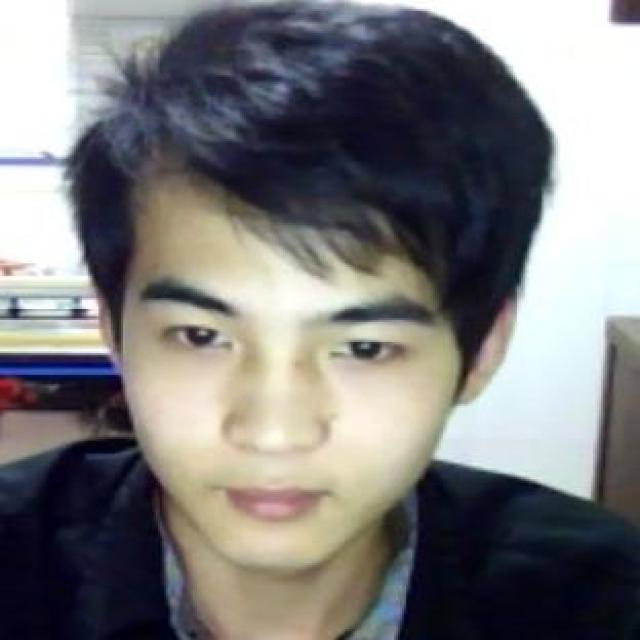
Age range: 21-44